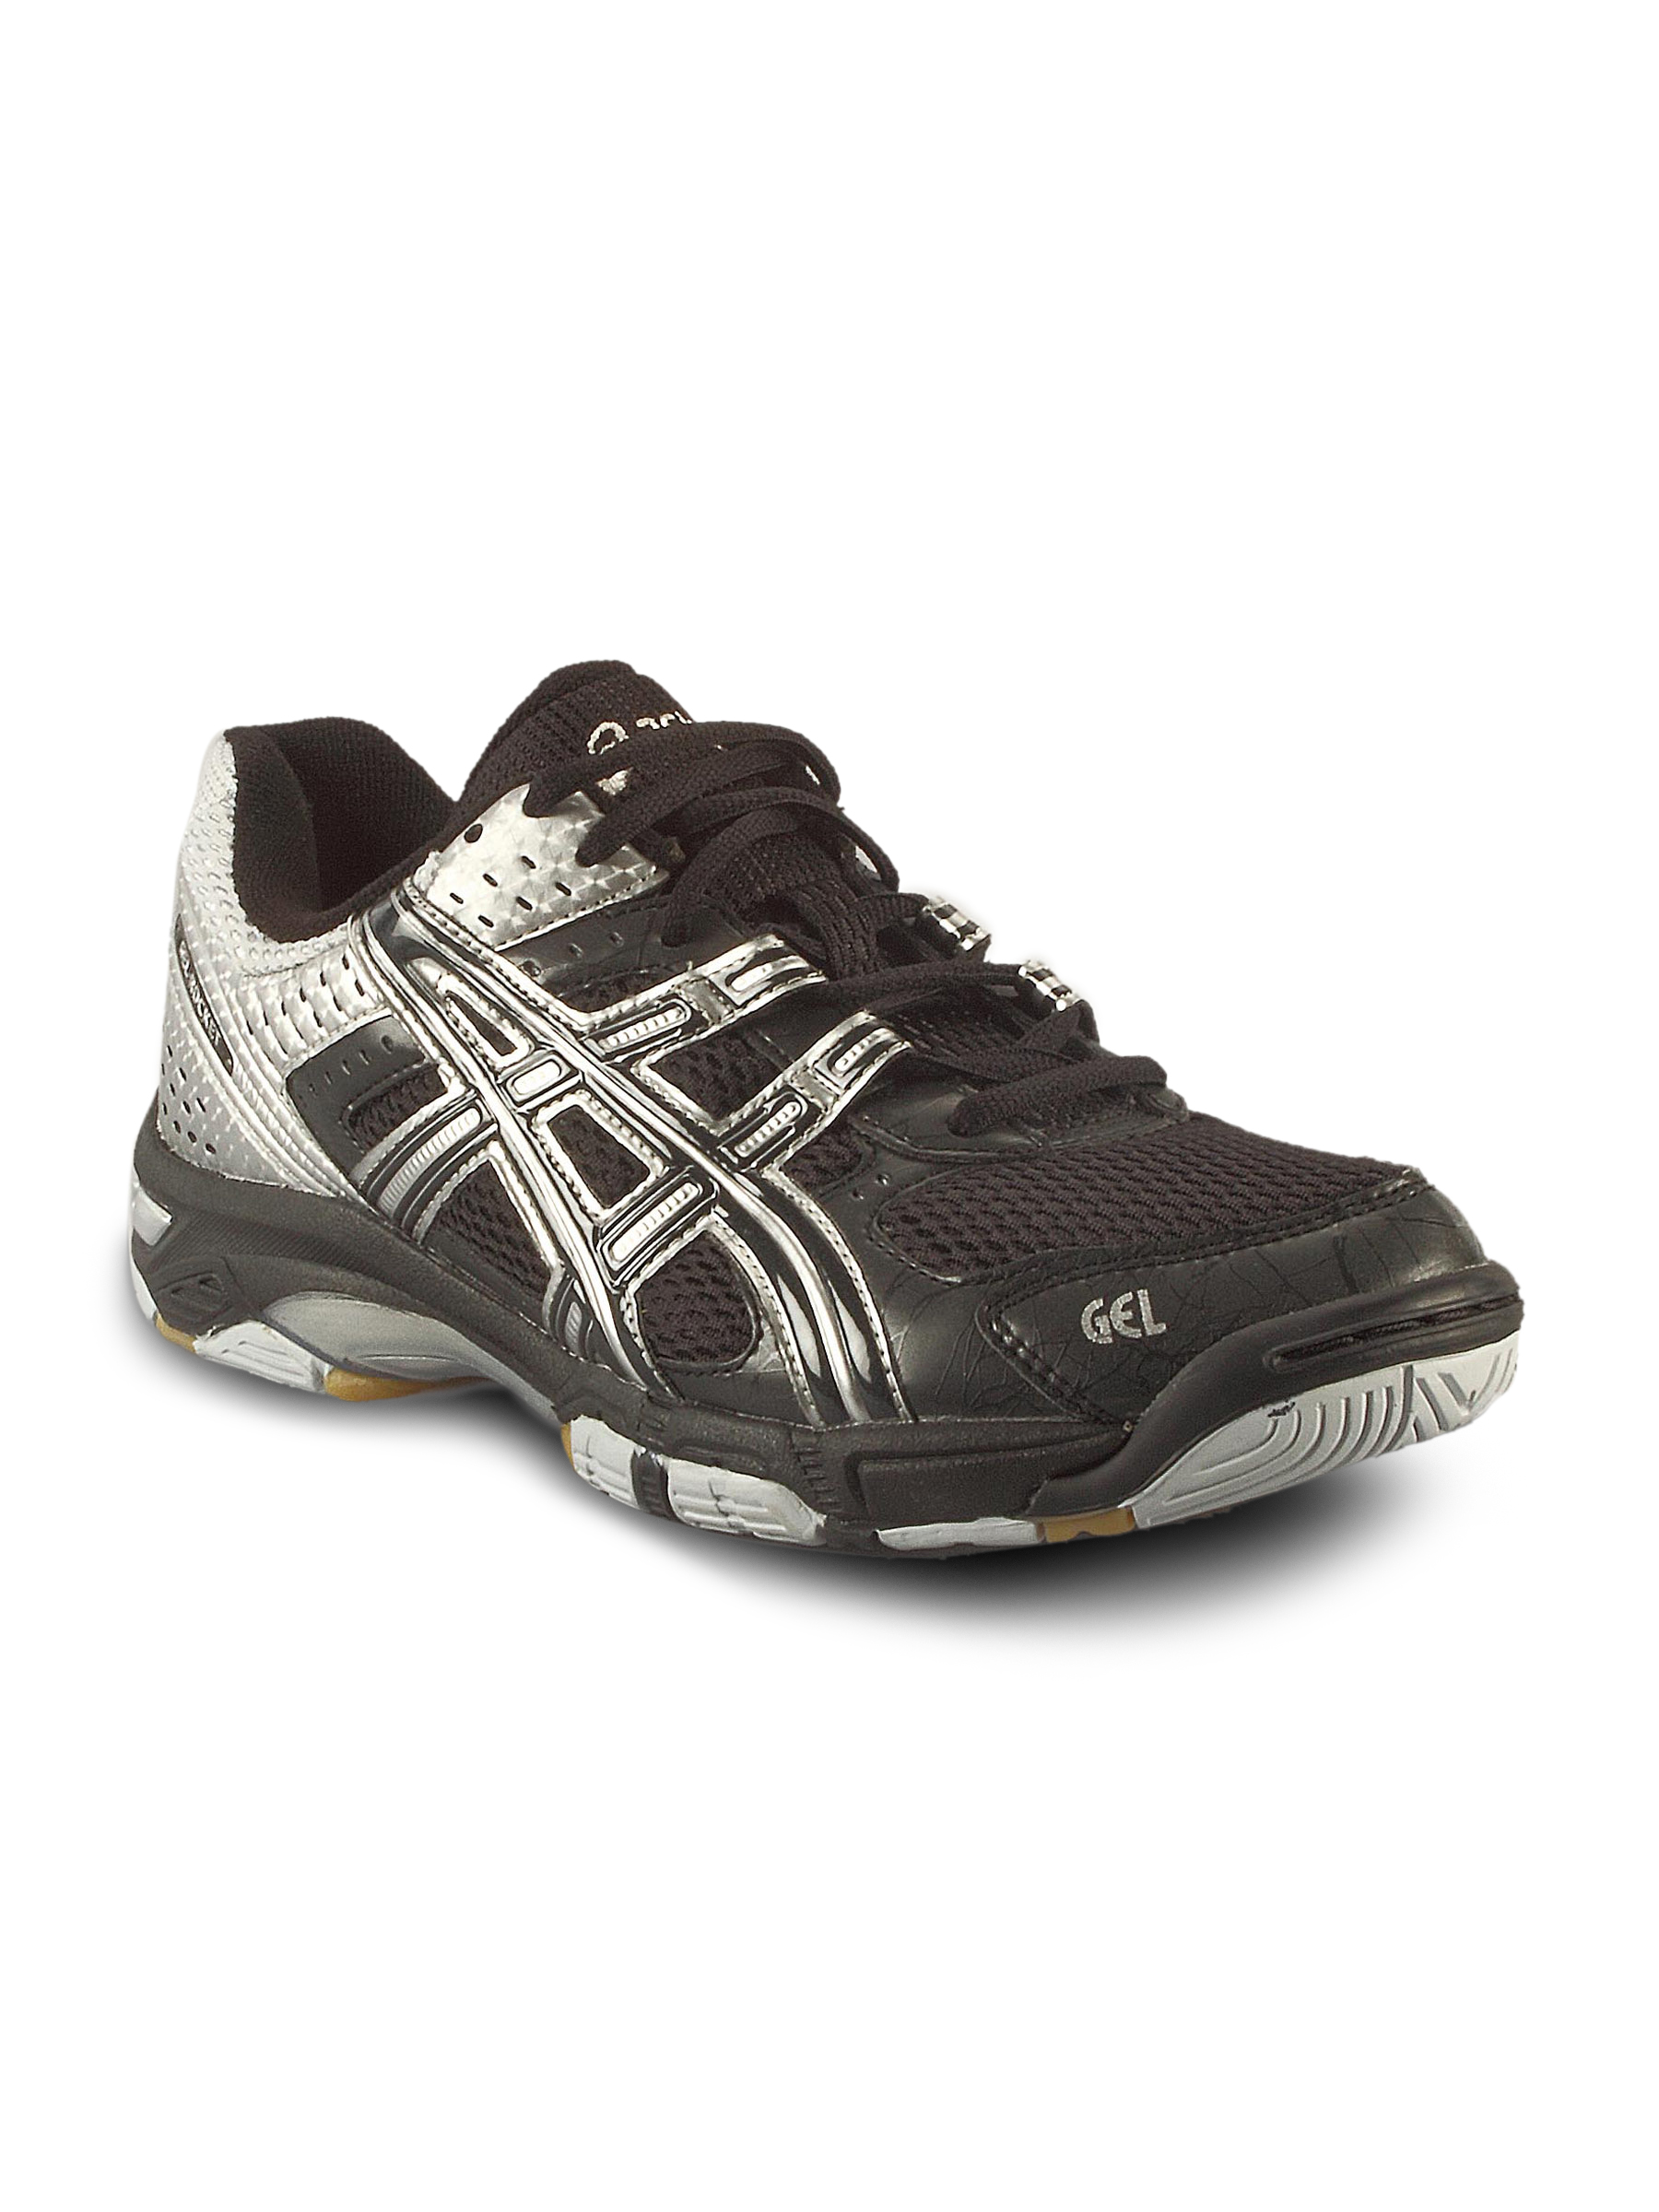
Asics Men's Multi Court Black Silver Shoe
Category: Footwear / Shoes / Casual Shoes
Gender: Men
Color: Silver
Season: Fall 2011
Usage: Casual